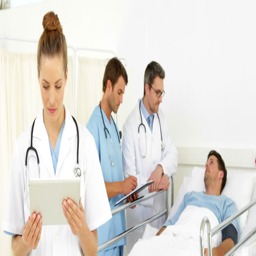
doctors speaking with sick patient in bed while one checks tablet at the hospital